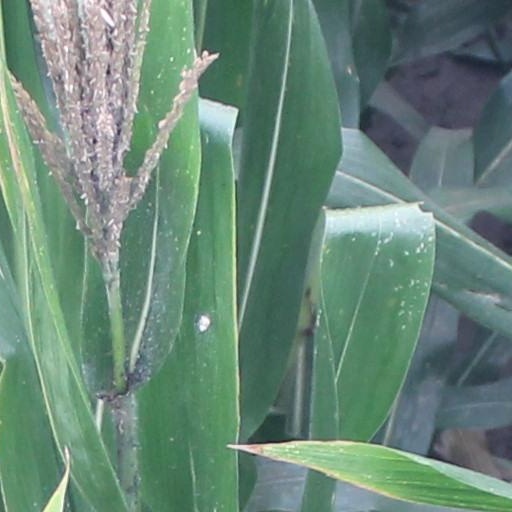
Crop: maize; corn